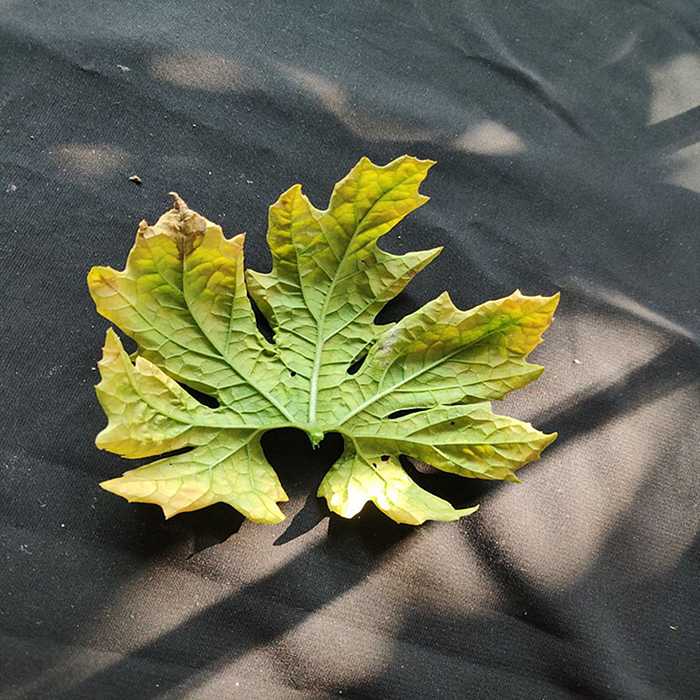
Plant: Bitter Gourd
Label: Fusarium wilt